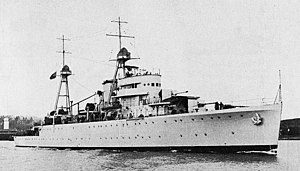
Aviso
Afonso de Albuquerque, sænket i kamp mod indiske flådefartøjer ud for Goa i 1961
En aviso var en betegnelse for et lille, hurtigtsejlende og letbevæbnet krigsskib, der blev benyttet til kommunikation og opklaring. Navnet kommer af de spanske og portugisiske ord for meddelelse, råd og efterretning. I den danske flåde har man aldrig haft egentlige aviso’er, opgaven har kunnet udføres af lette krydsere eller mindre skibe. Den franske, den tyske og den portugisiske flåde har benyttet skibstypen.